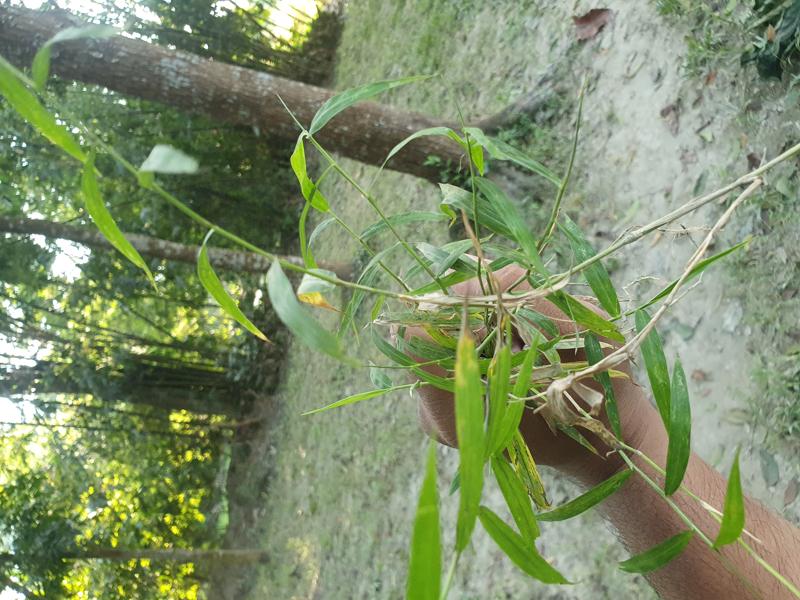
Weed species: Panicum repens